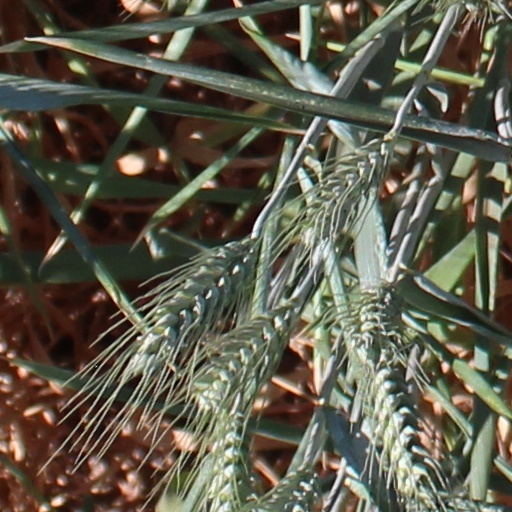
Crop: wheat